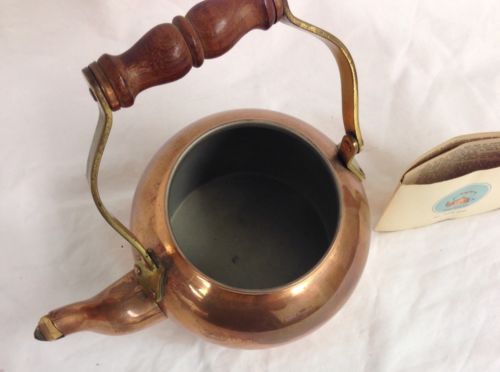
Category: kettle